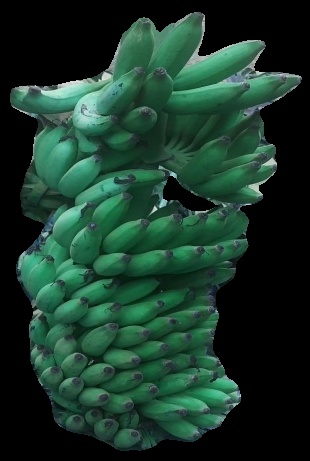
Variety: elakki-bale
Grade: grade1